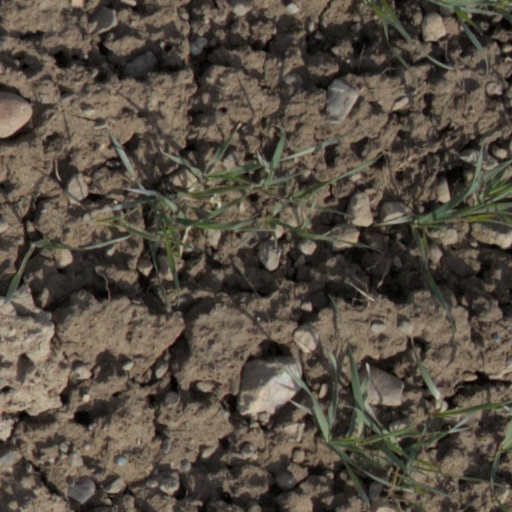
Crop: wheat